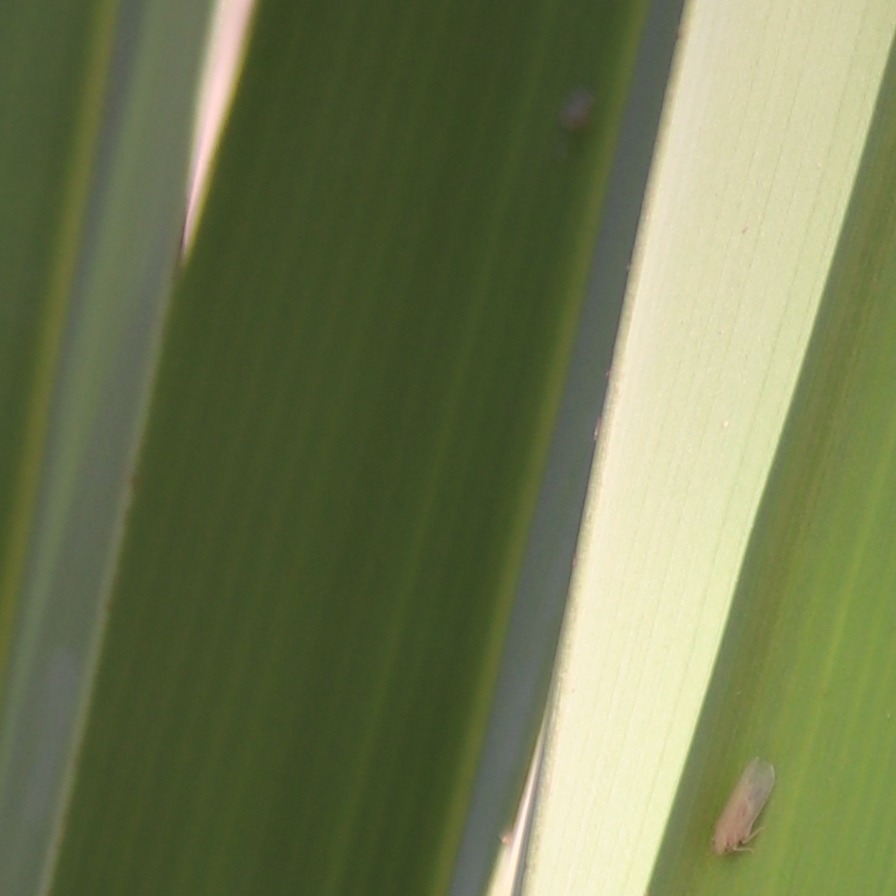
Label: Bug